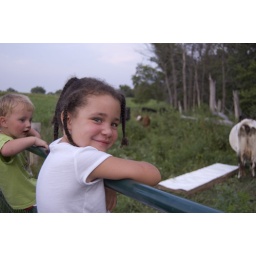
The Austin's cattle came out of their pasture in the forest to see us. Photo by Meredith Hart